André De Shields

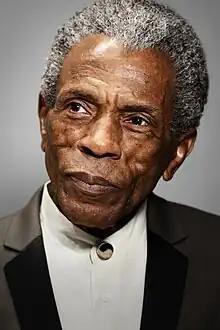
De Shields in 2022

André Robin De Shields (born January 12, 1946) is an American actor, singer, dancer, director, and choreographer. He has received numerous accolades including an Emmy Award, Grammy Award, and Tony Award.